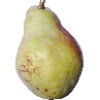
Label: Pear Williams 1